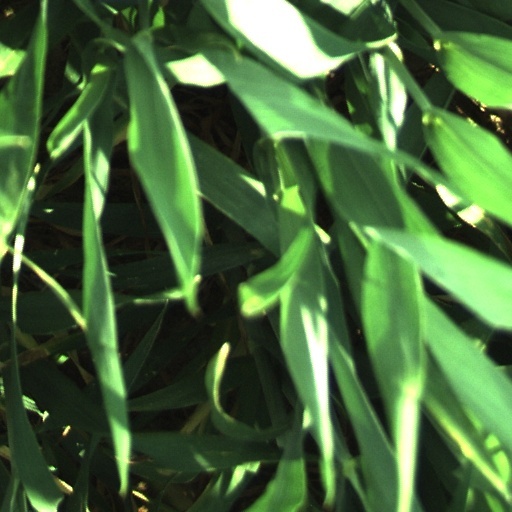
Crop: wheat